RM Norton Manor

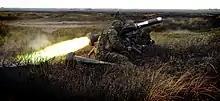
Royal Marines of 40 Commando firing a FGM-148 Javelin anti-tank missile.

Despite extensive lobbying by local Member of Parliament Edward du Cann on the Under-Secretary of State for Defence for the Army Merlyn Rees, the decision was made to close the depot in 1966. With the branch-line to also closing under the Beeching cuts, the station at Norton Fitzwarren was closed by British Railways in October 1961.